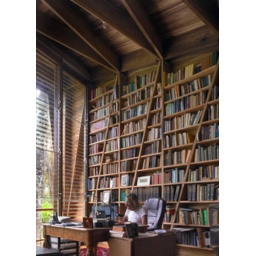
tree house with massive bookshelves built in